Spanish Empire

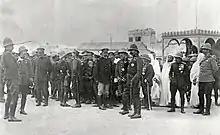
Spanish officers in Africa in 1920

In the 1850s and 1860s, Spain engaged in colonial activities around the world, including on the west coast of South America (Chincha Islands War), in Vietnam (Cochinchina campaign), and in Mexico. In 1861, Spain annexed Santo Domingo, which had been independent from Spain since 1821 and from Haiti since 1844. This led to a guerrilla war in 1863. By the time Spain withdrew from Santo Domingo in 1865, it had spent over 33 million pesos fighting insurgents, with 10,888 Spanish soldiers killed or wounded in action and 18,000 dead from all causes. Dominicans who had sided with Spain relocated to Cuba, where they later played a key role in helping Cuban rebels defeat Spanish detachments and gain control of much of eastern Cuba during the Ten Years' War.